Husbands Beware

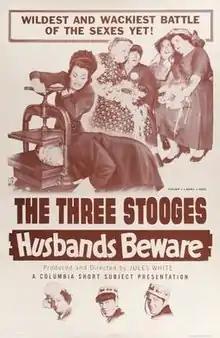

Husbands Beware is a 1956 short subject directed by Jules White starring American slapstick comedy team The Three Stooges (Moe Howard, Larry Fine and Shemp Howard). It is the 167th entry in the series released by Columbia Pictures starring the comedians, who released 190 shorts for the studio between 1934 and 1959.